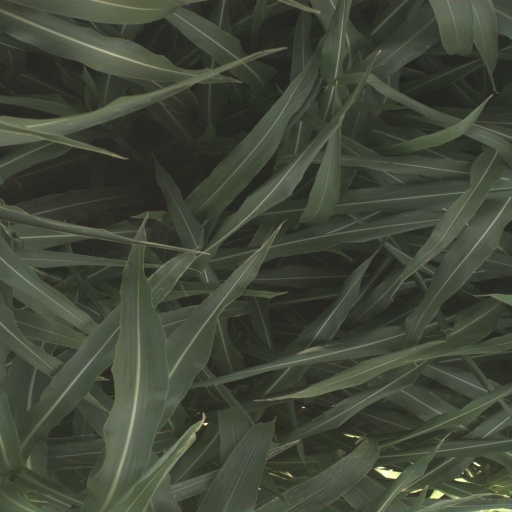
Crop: sorghum